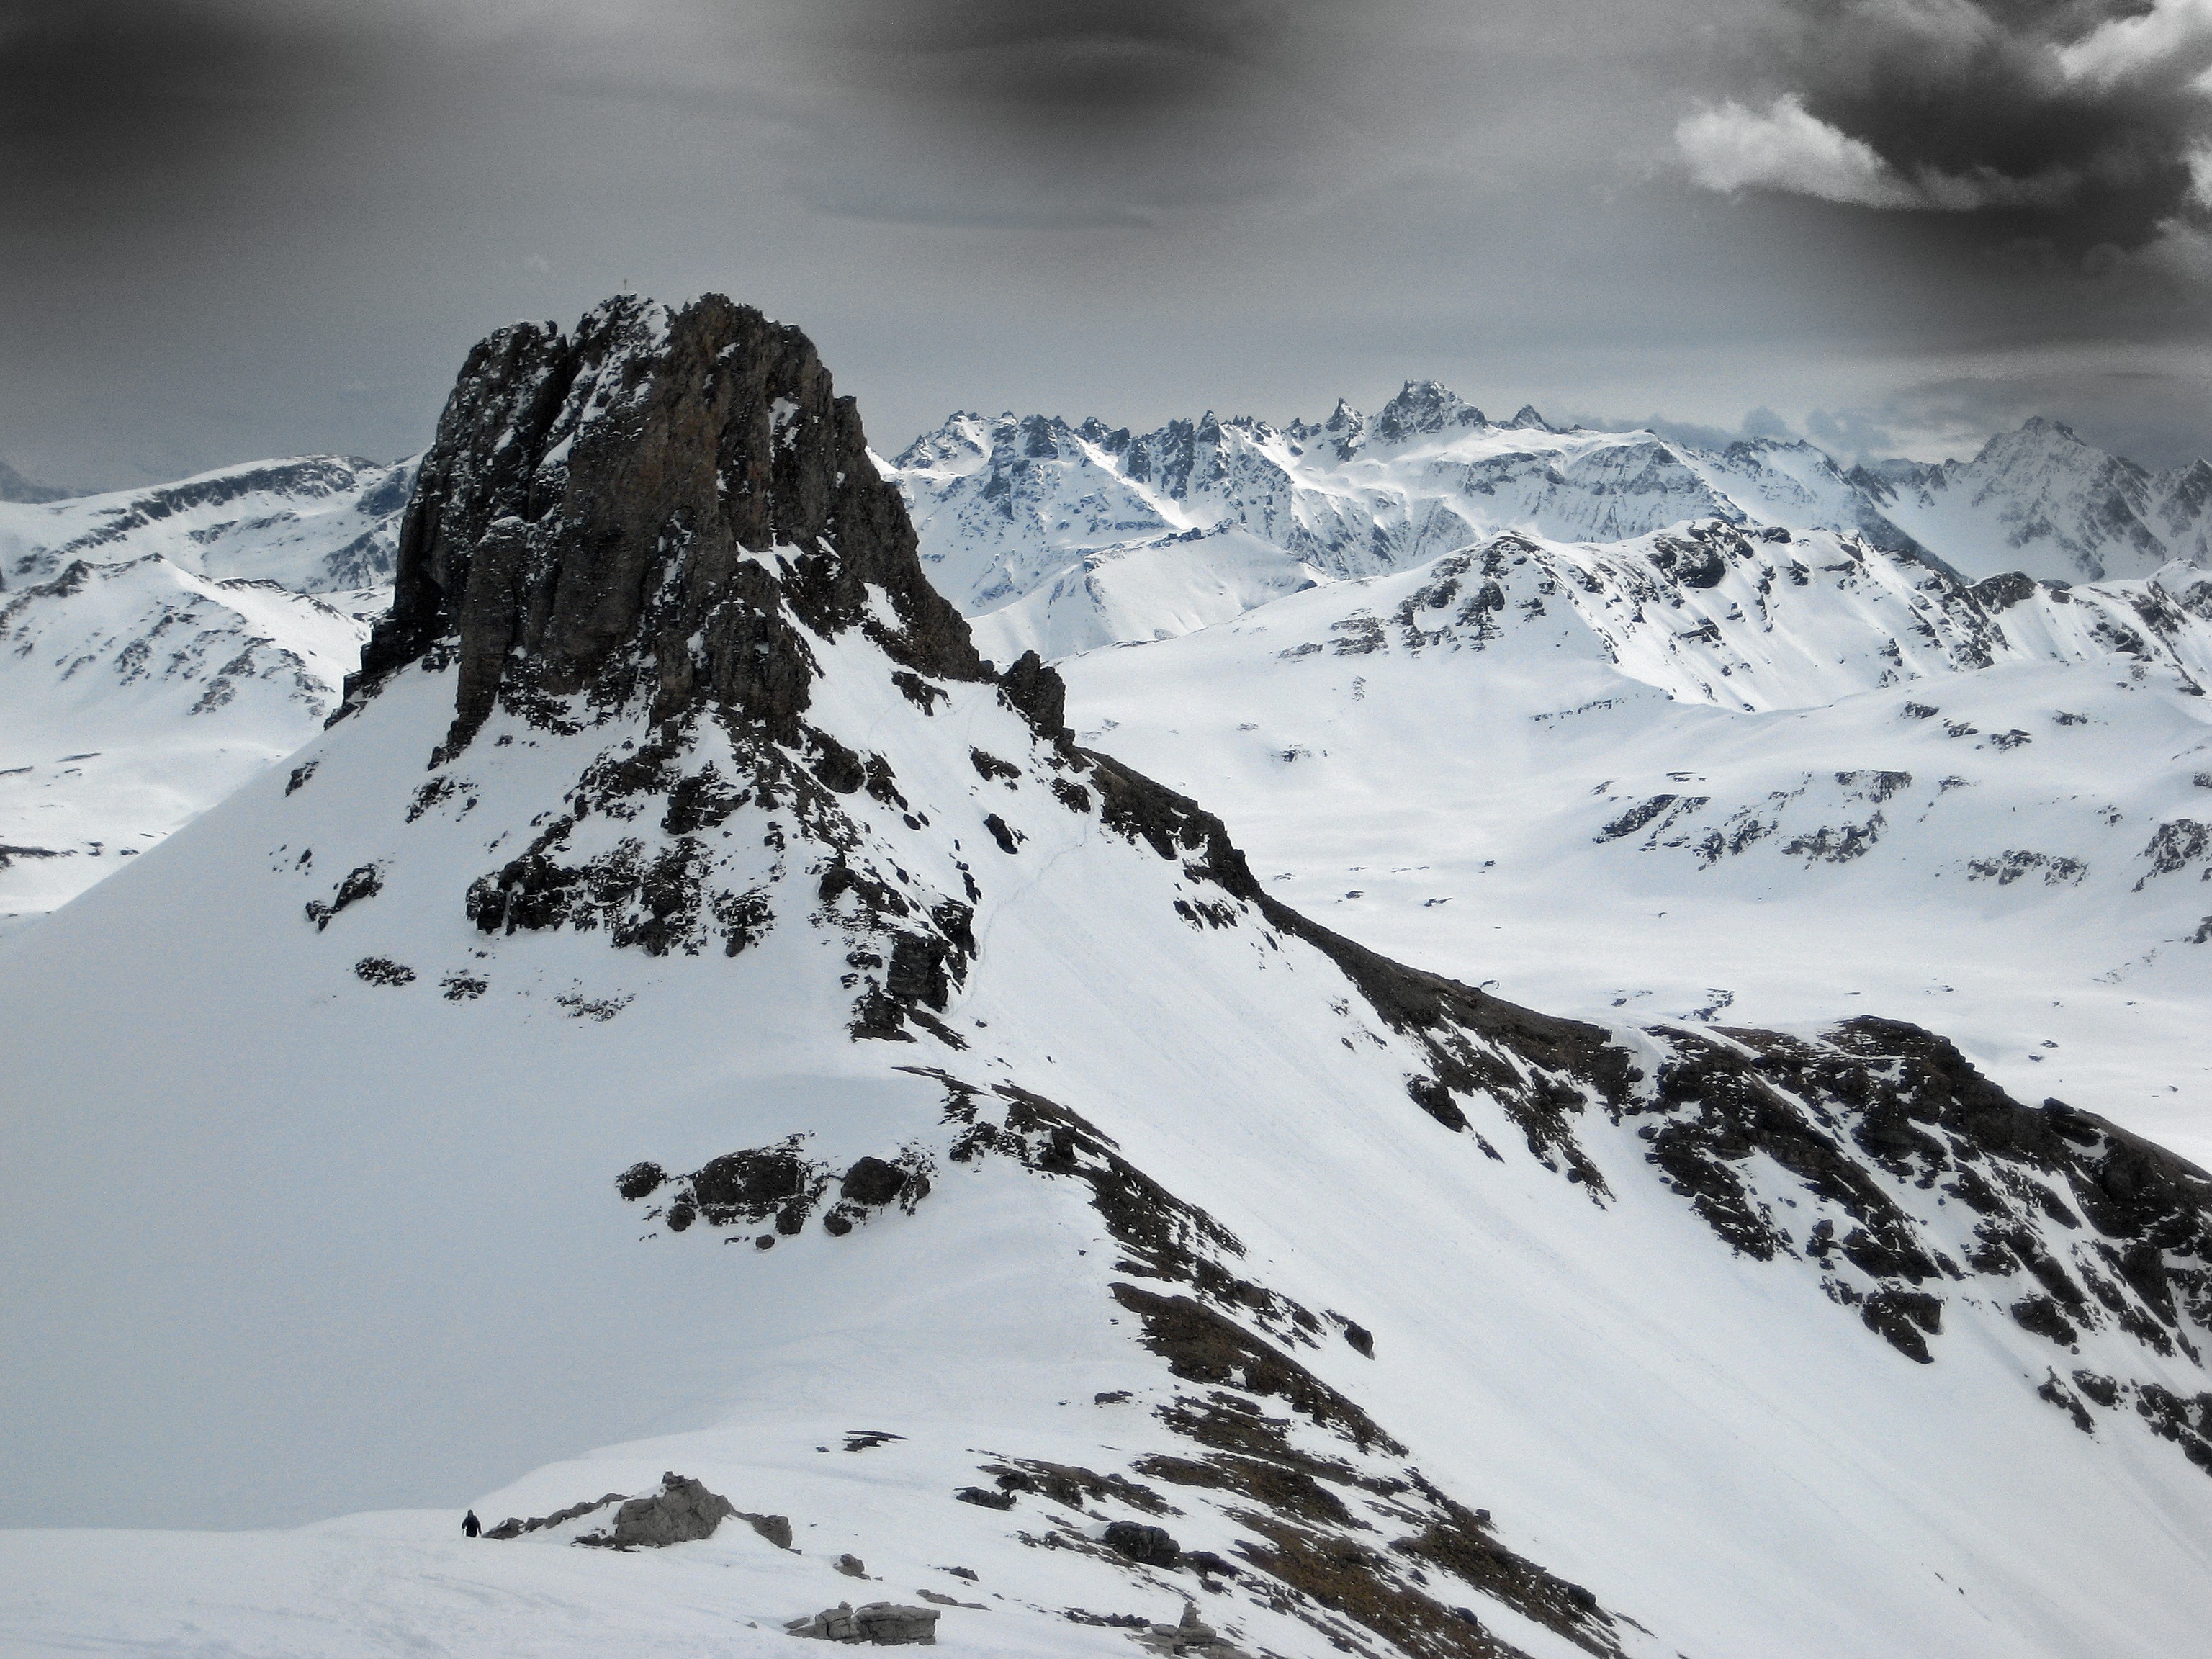
landscape, nature, mountain, snow, winter, sky, valley, mountain range, ice, scenic, weather, gorge, skiing, season, ridge, summit, mountaineering, winter sport, outside, clouds, mountains, alps, ravine, switzerland, landform, ski touring, ski mountaineering, mountainous landforms, geological phenomenon